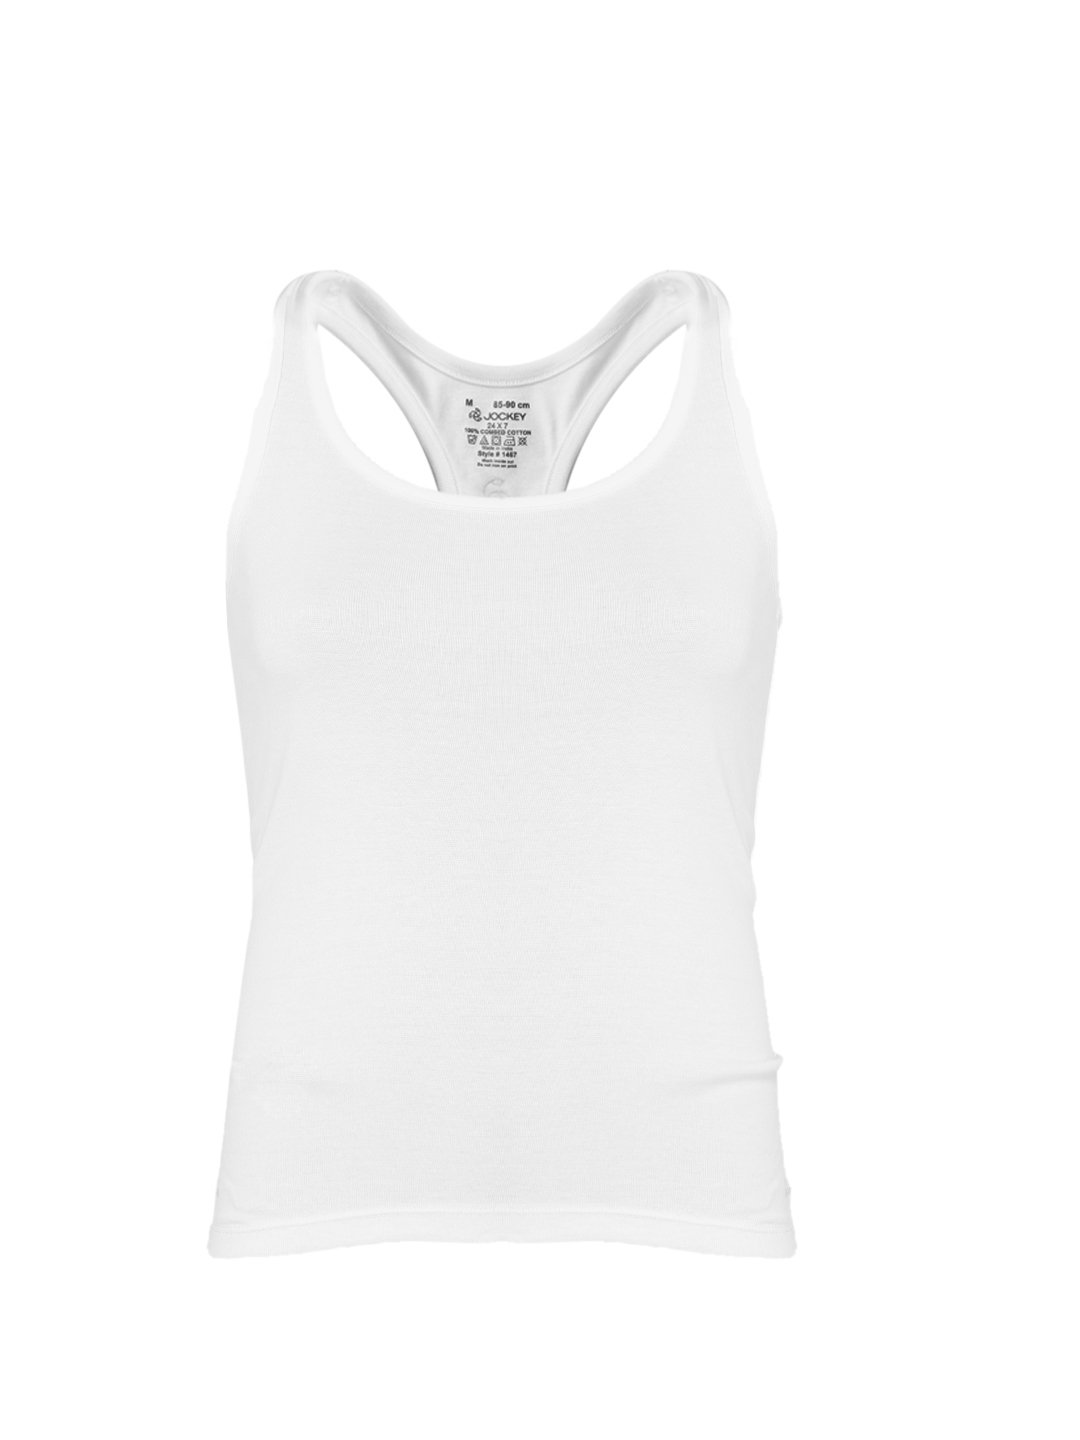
Jockey Women White Racerback Tank Top
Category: Apparel / Topwear / Tops
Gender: Women
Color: White
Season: Fall 2015
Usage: Casual